Alvan Flanders

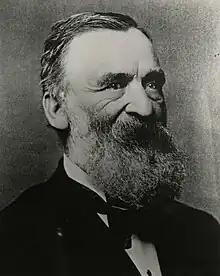

Alvan Flanders (August 2, 1825 – March 14, 1894) was an American businessman and politician who served as the 8th governor of Washington Territory from 1869 to 1870. A member of the Republican, he previously served as the U.S. representative for Washington Territory's at-large congressional district from 1867 to 1869.